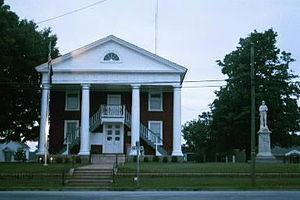
La census-designated place américaine de Lunenburg est le siège du comté de Lunenburg, dans l’État de Virginie. Lors du recensement de 2010, sa population s’élevait à 165 habitants.